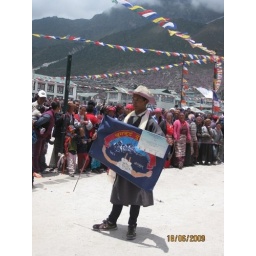
A male participant at the Finish Line in traditional Sherpa dress